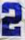
Number: 2